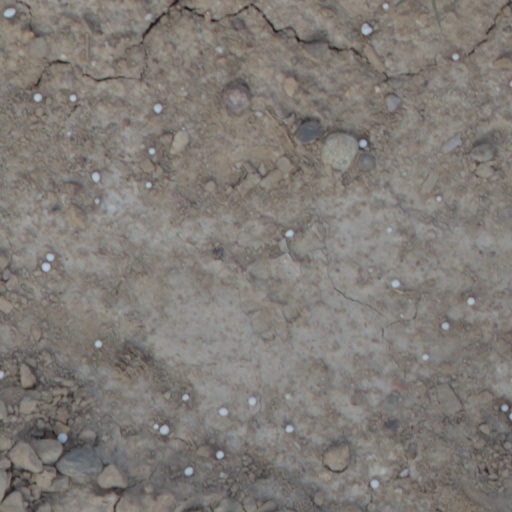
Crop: wheat